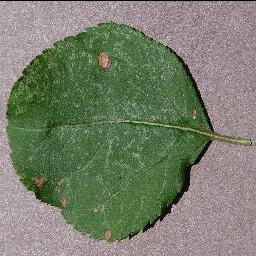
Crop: apple
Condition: black_rot